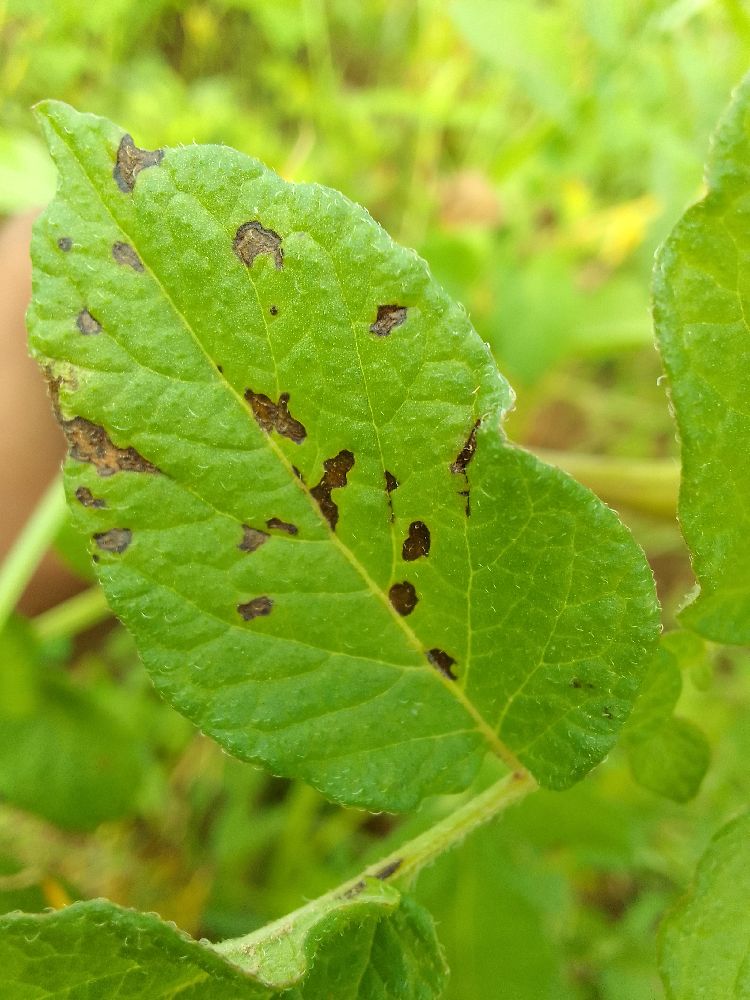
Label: Early blight